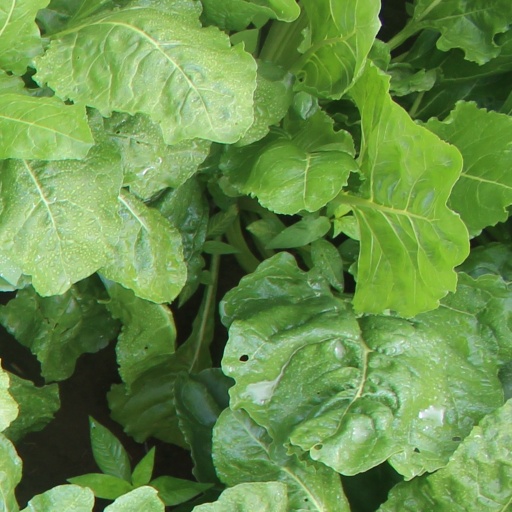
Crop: sugar beet